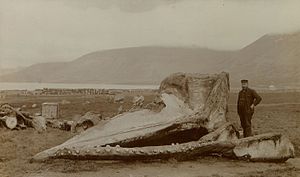
Kaskelothval
Kaskelotkranium fotograferet af Daniel Bruun på Island
Kaskelotkranium på Island
Kaskelothvalen, eller blot kaskelot er verdens største tandhval. Kaskelotten findes ved og udenfor kontinentalsoklen i de fleste have over hele verden. Hannerne kan blive op til 20 m og veje op til ca. 55 ton. Hunnerne bliver kun op til 13 m og vejer op til 20 ton.